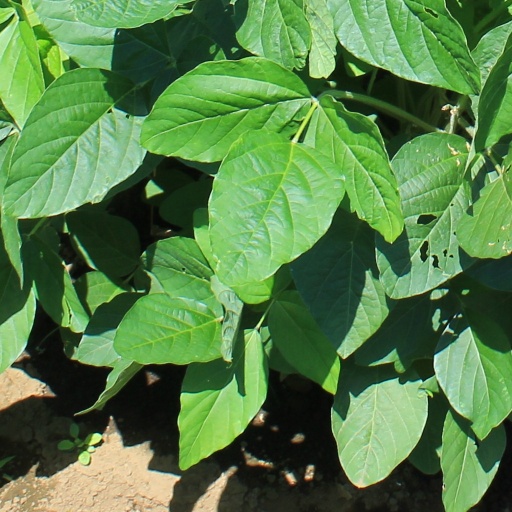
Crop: soybean